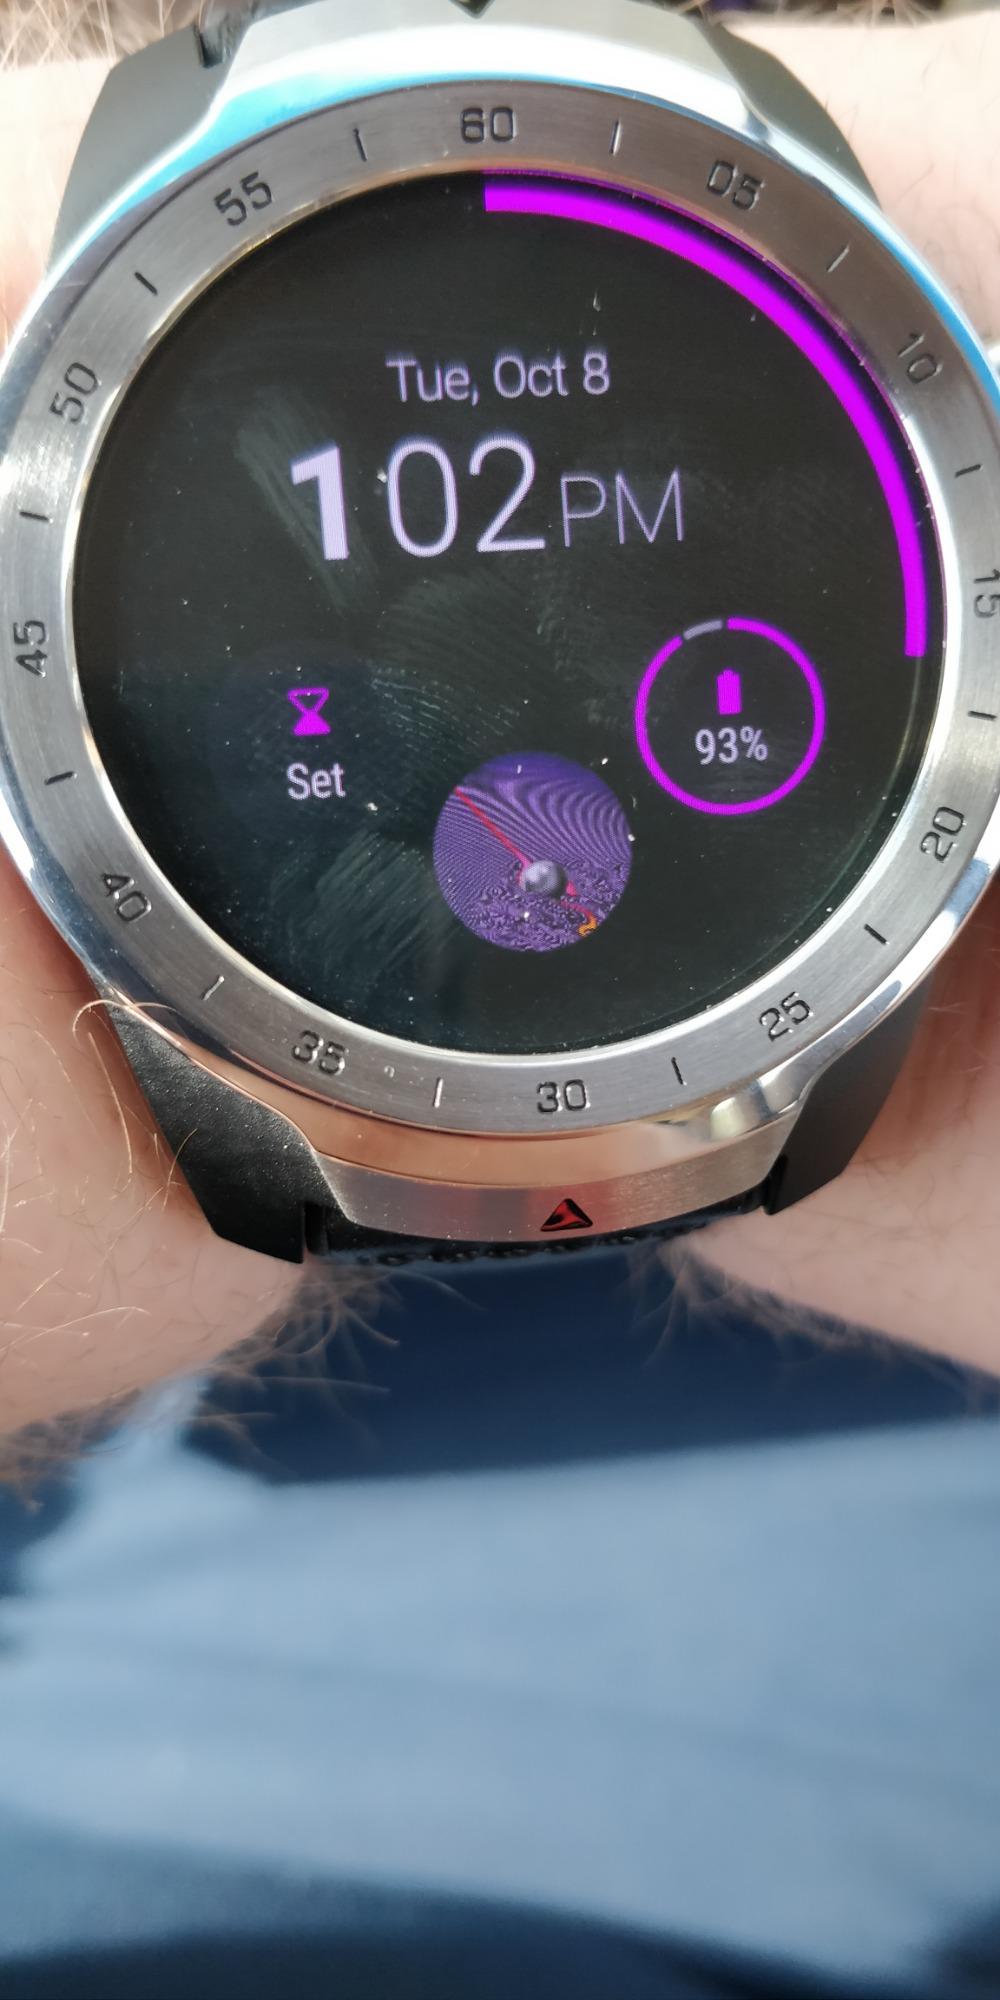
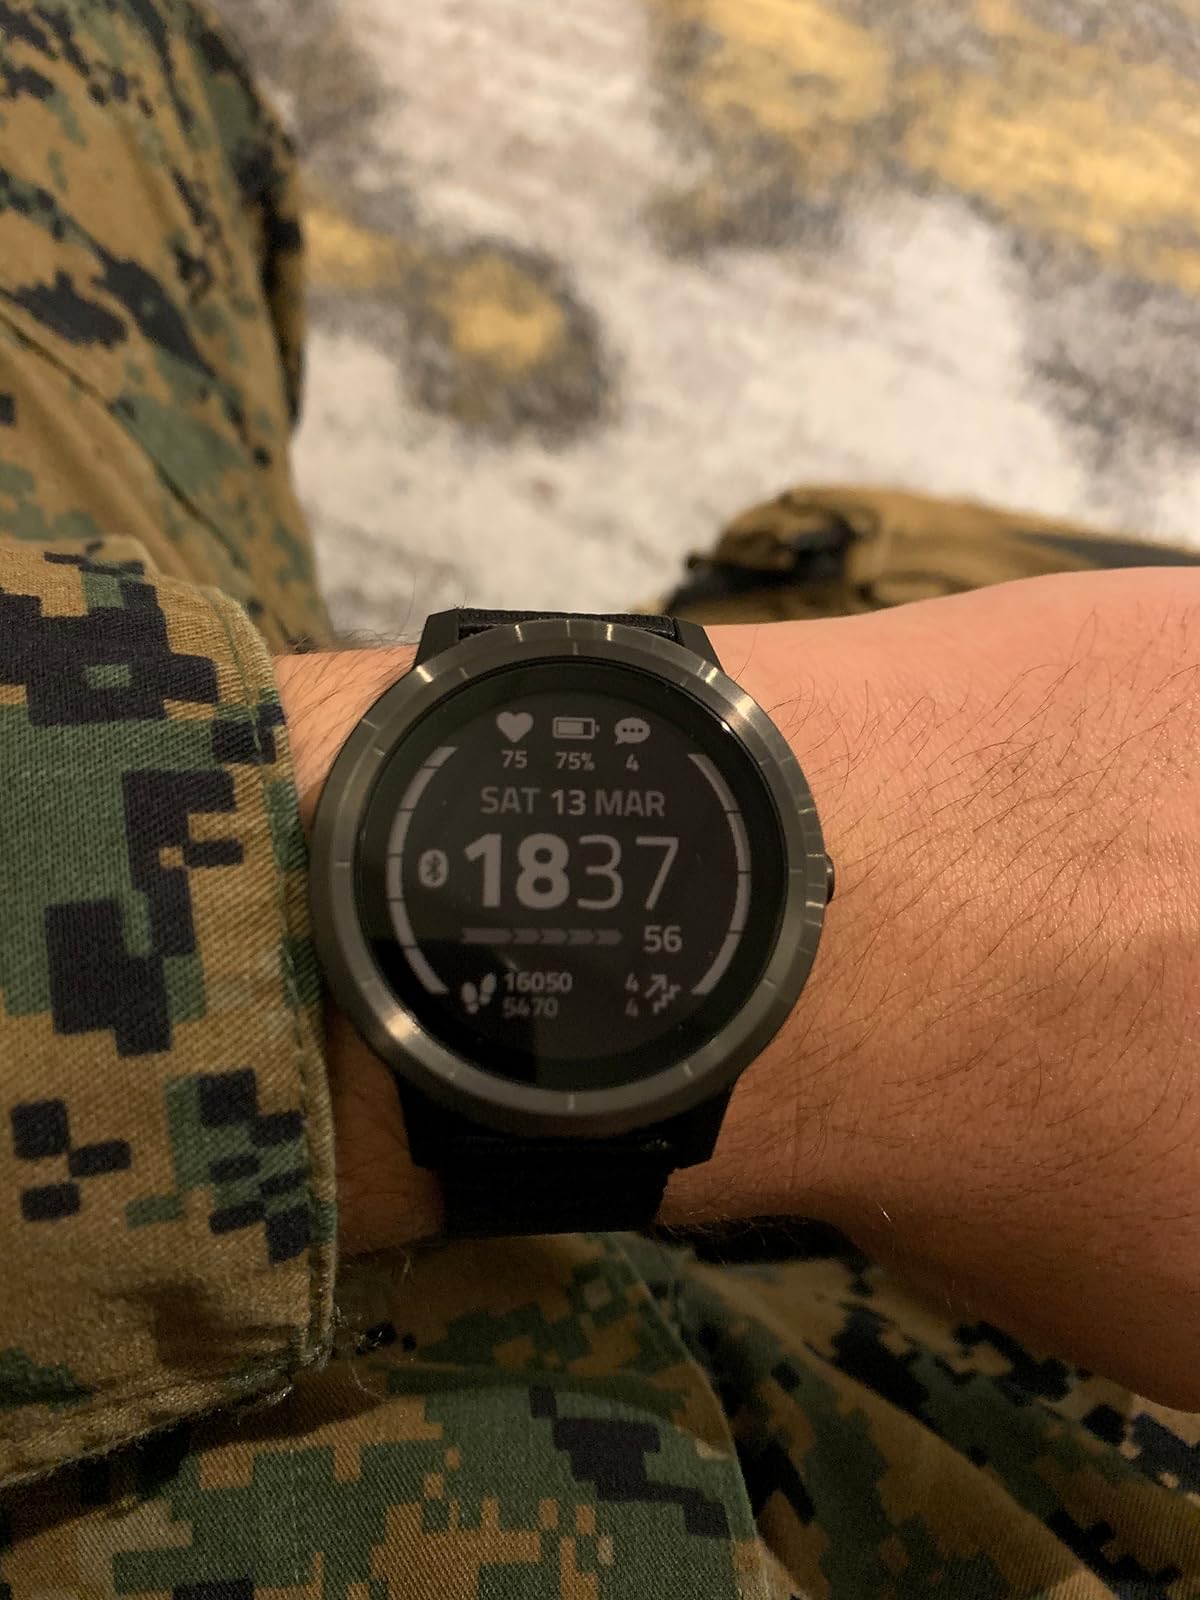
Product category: smartwatch
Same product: no